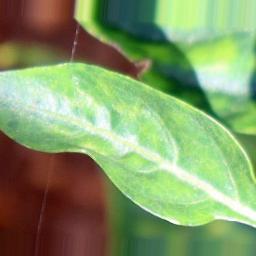
Label: healthy